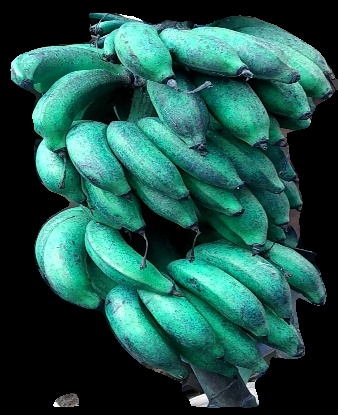
Variety: rasbale
Grade: grade3